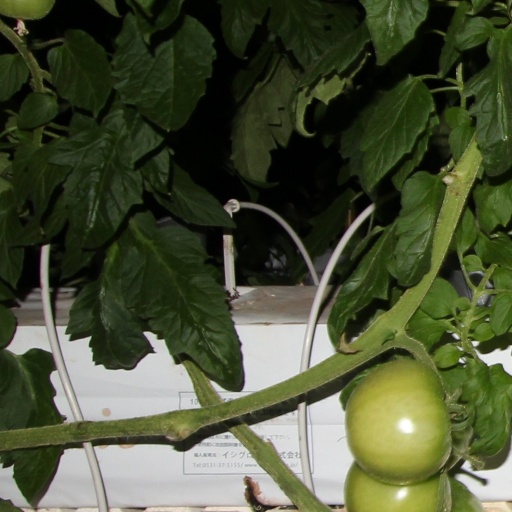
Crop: tomato